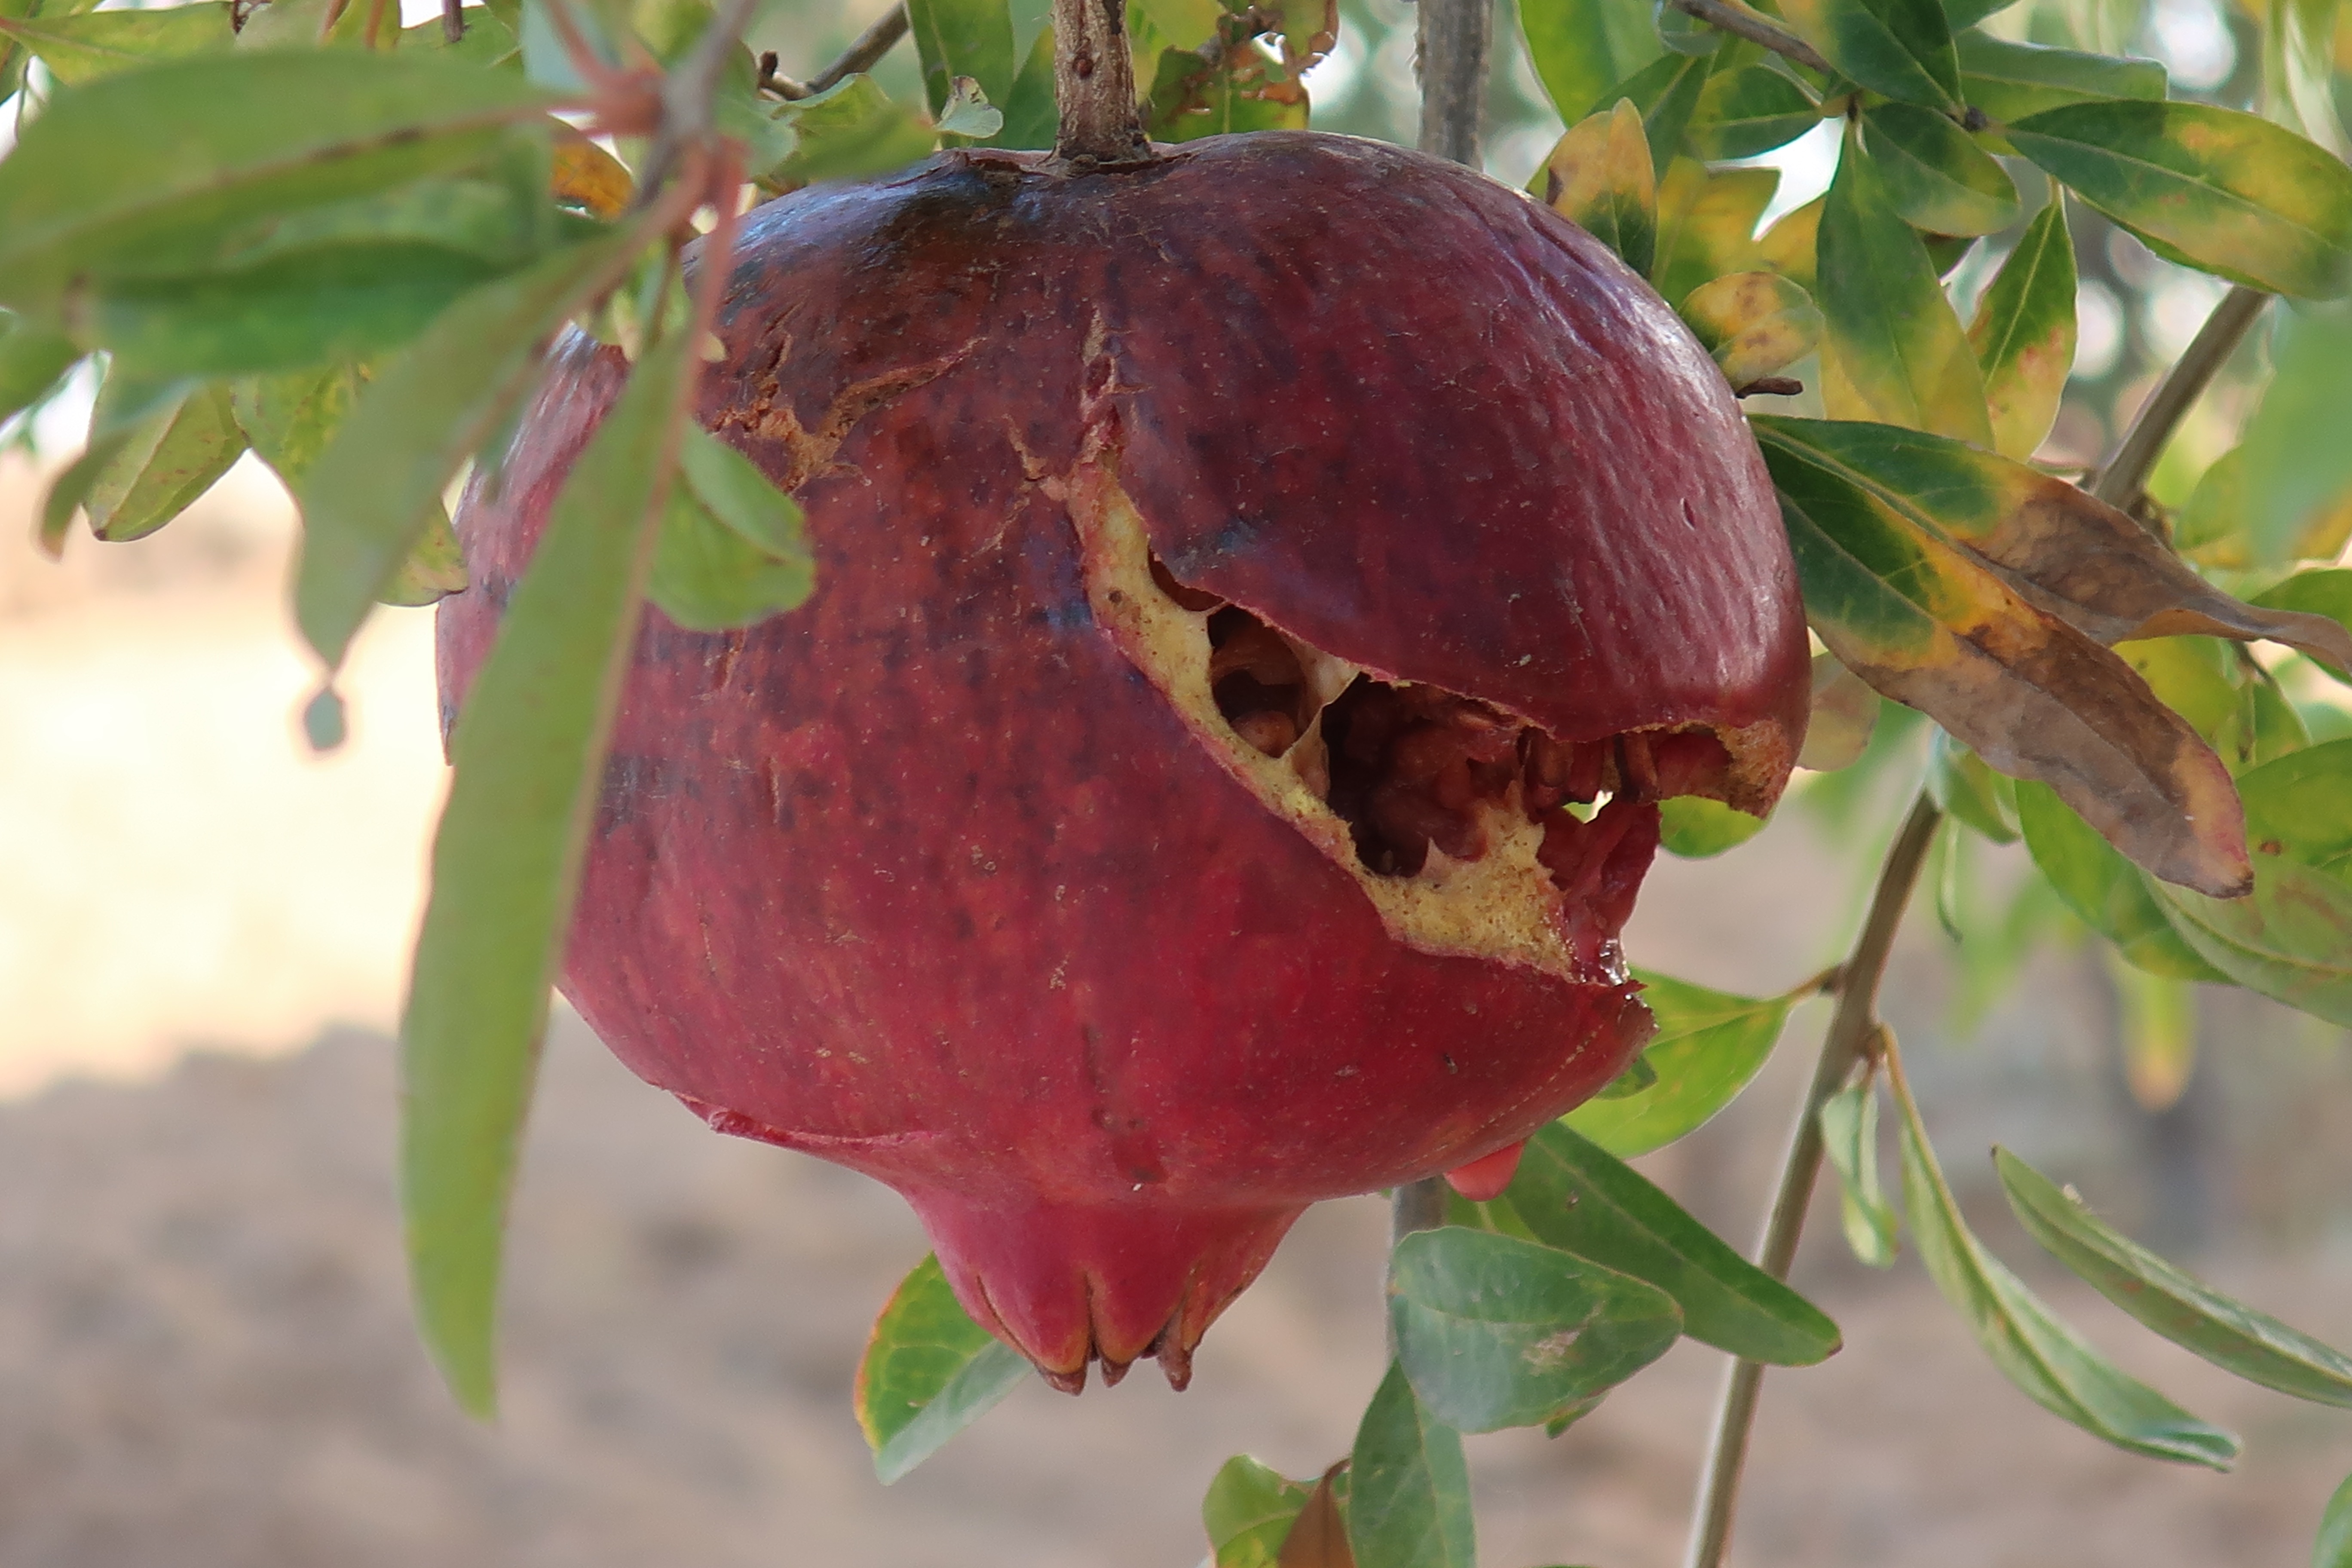
food, eat, fruit, nutrition, diet, vegetarian, sweet, dessert, vegetables, delicious, pomegranate, plant, flower, flowering plant, nepenthes